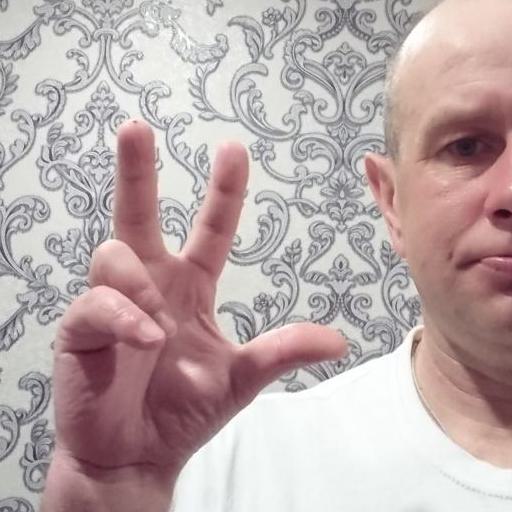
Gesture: three2